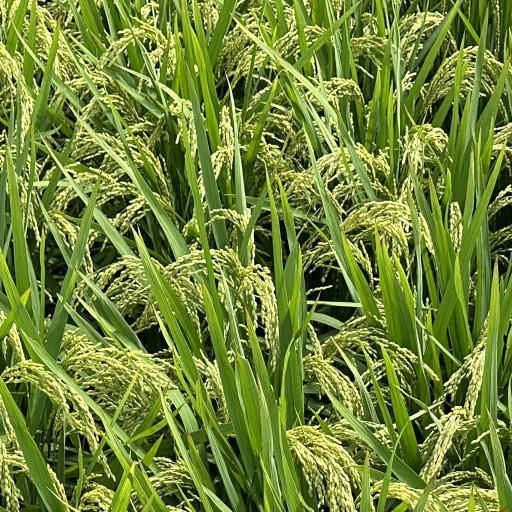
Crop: rice